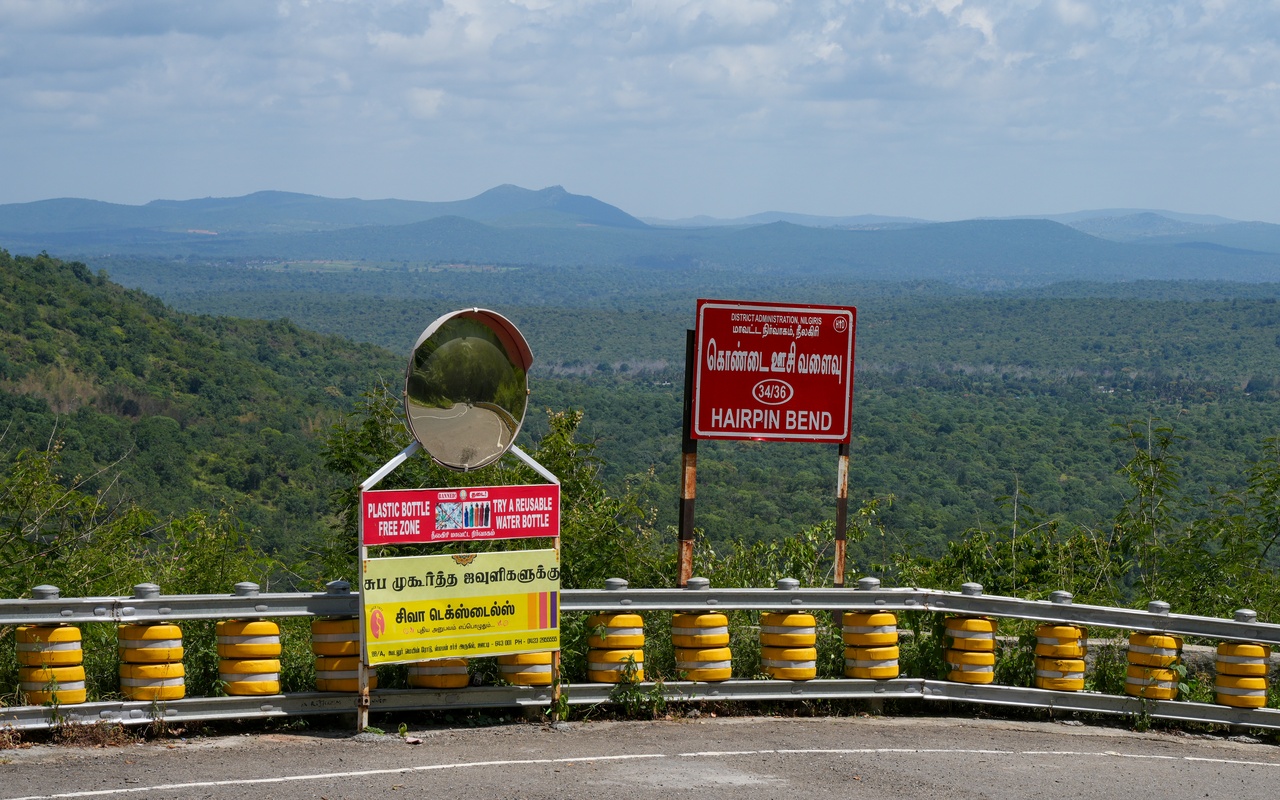
View from the south, Mudumalai Tiger Reserve.  Moyar River flowing from Thepakkadu (behind the mirror) across centre to right. Hairpin bend 34/36, MDR 700, The Nilgiris, Tamil Nadu, India